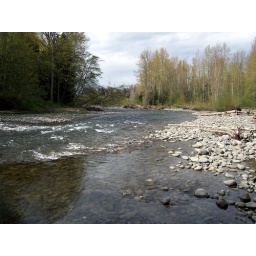
View of the river from the bank below the bridge